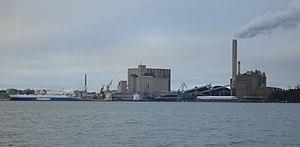
Le Port de Naantali est un port situé dans la ville de Naantali en Finlande.
Naantali est une ville du sud-ouest de la Finlande. Cette petite ville, qui compte une population de 19 000 habitants, se situe dans la province de Finlande occidentale et la région de Finlande du Sud-Ouest, à 15 km à l'ouest de Turku, la capitale provinciale.